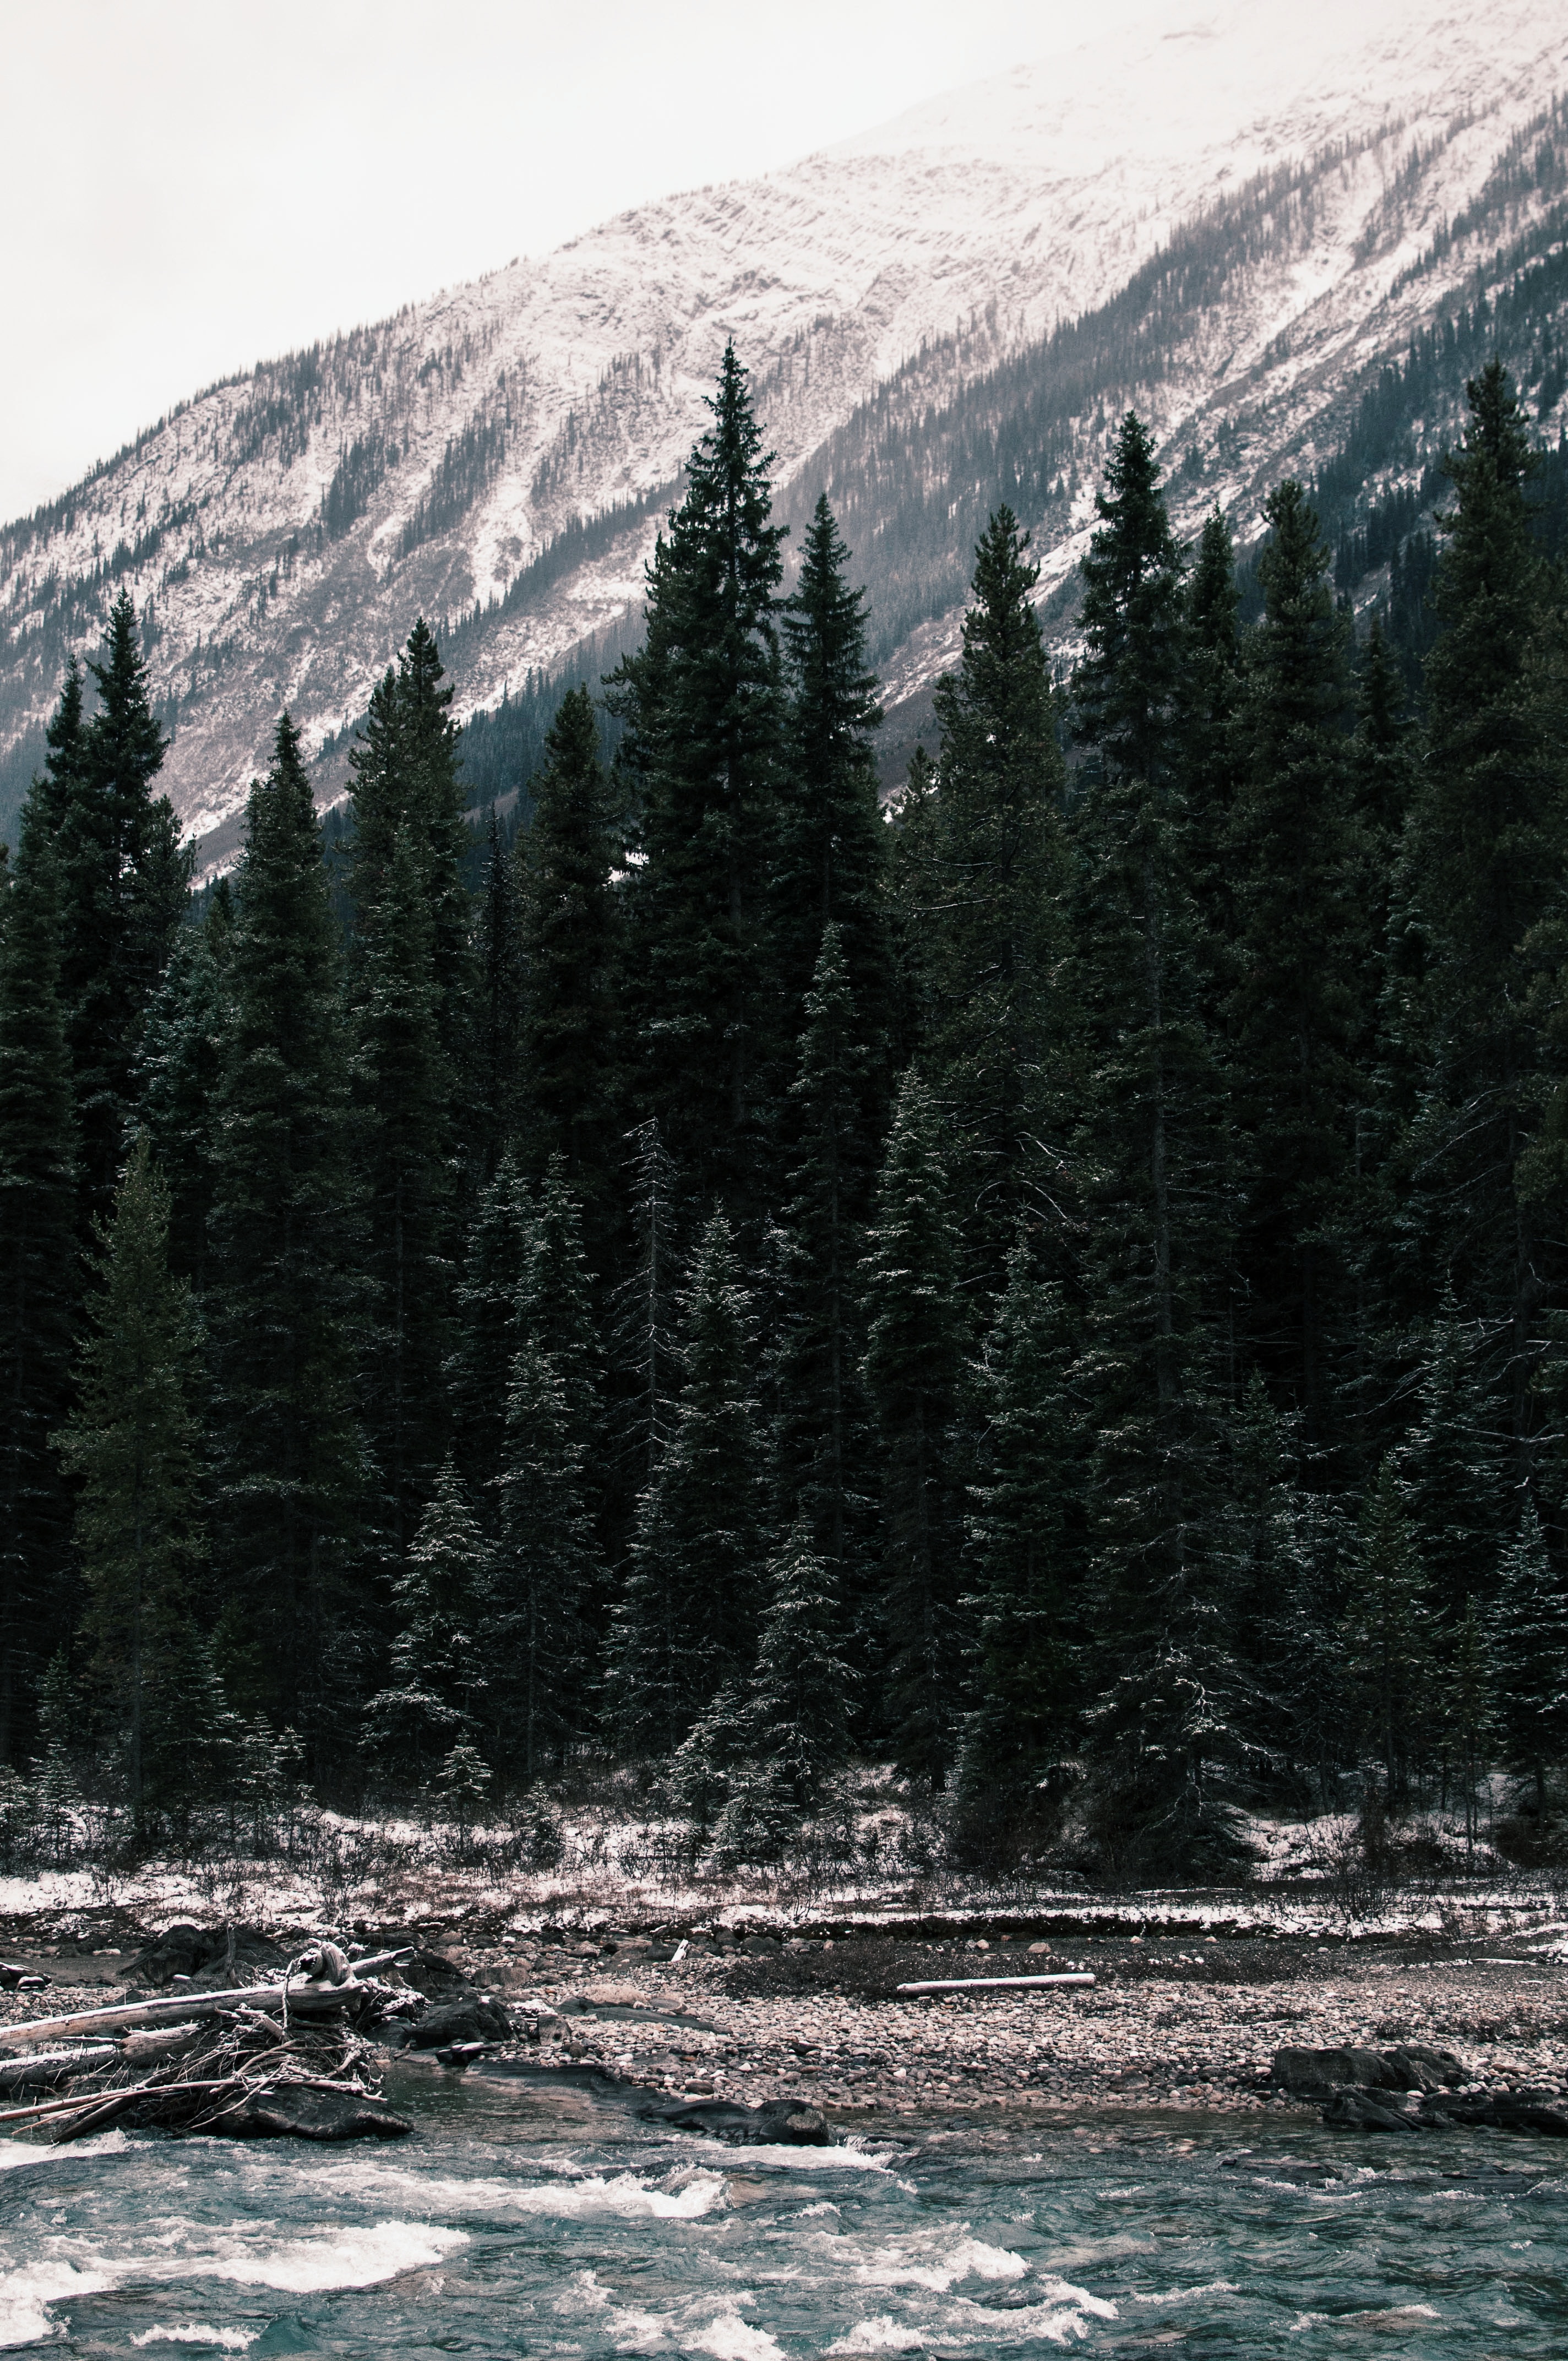
tree, nature, forest, wilderness, mountain, snow, winter, lake, river, mountain range, rapid, landform, geographical feature, mountainous landforms